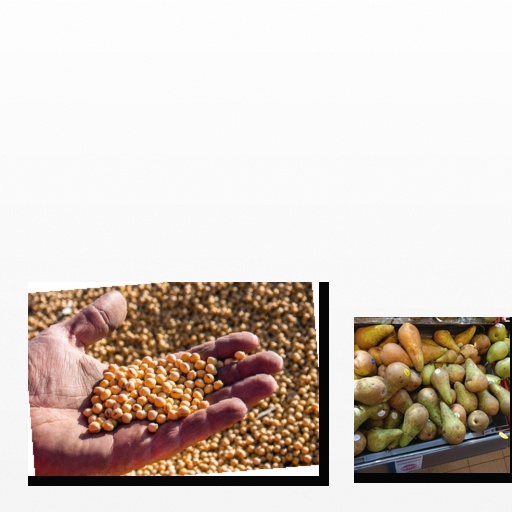
Food items: pear, soybean